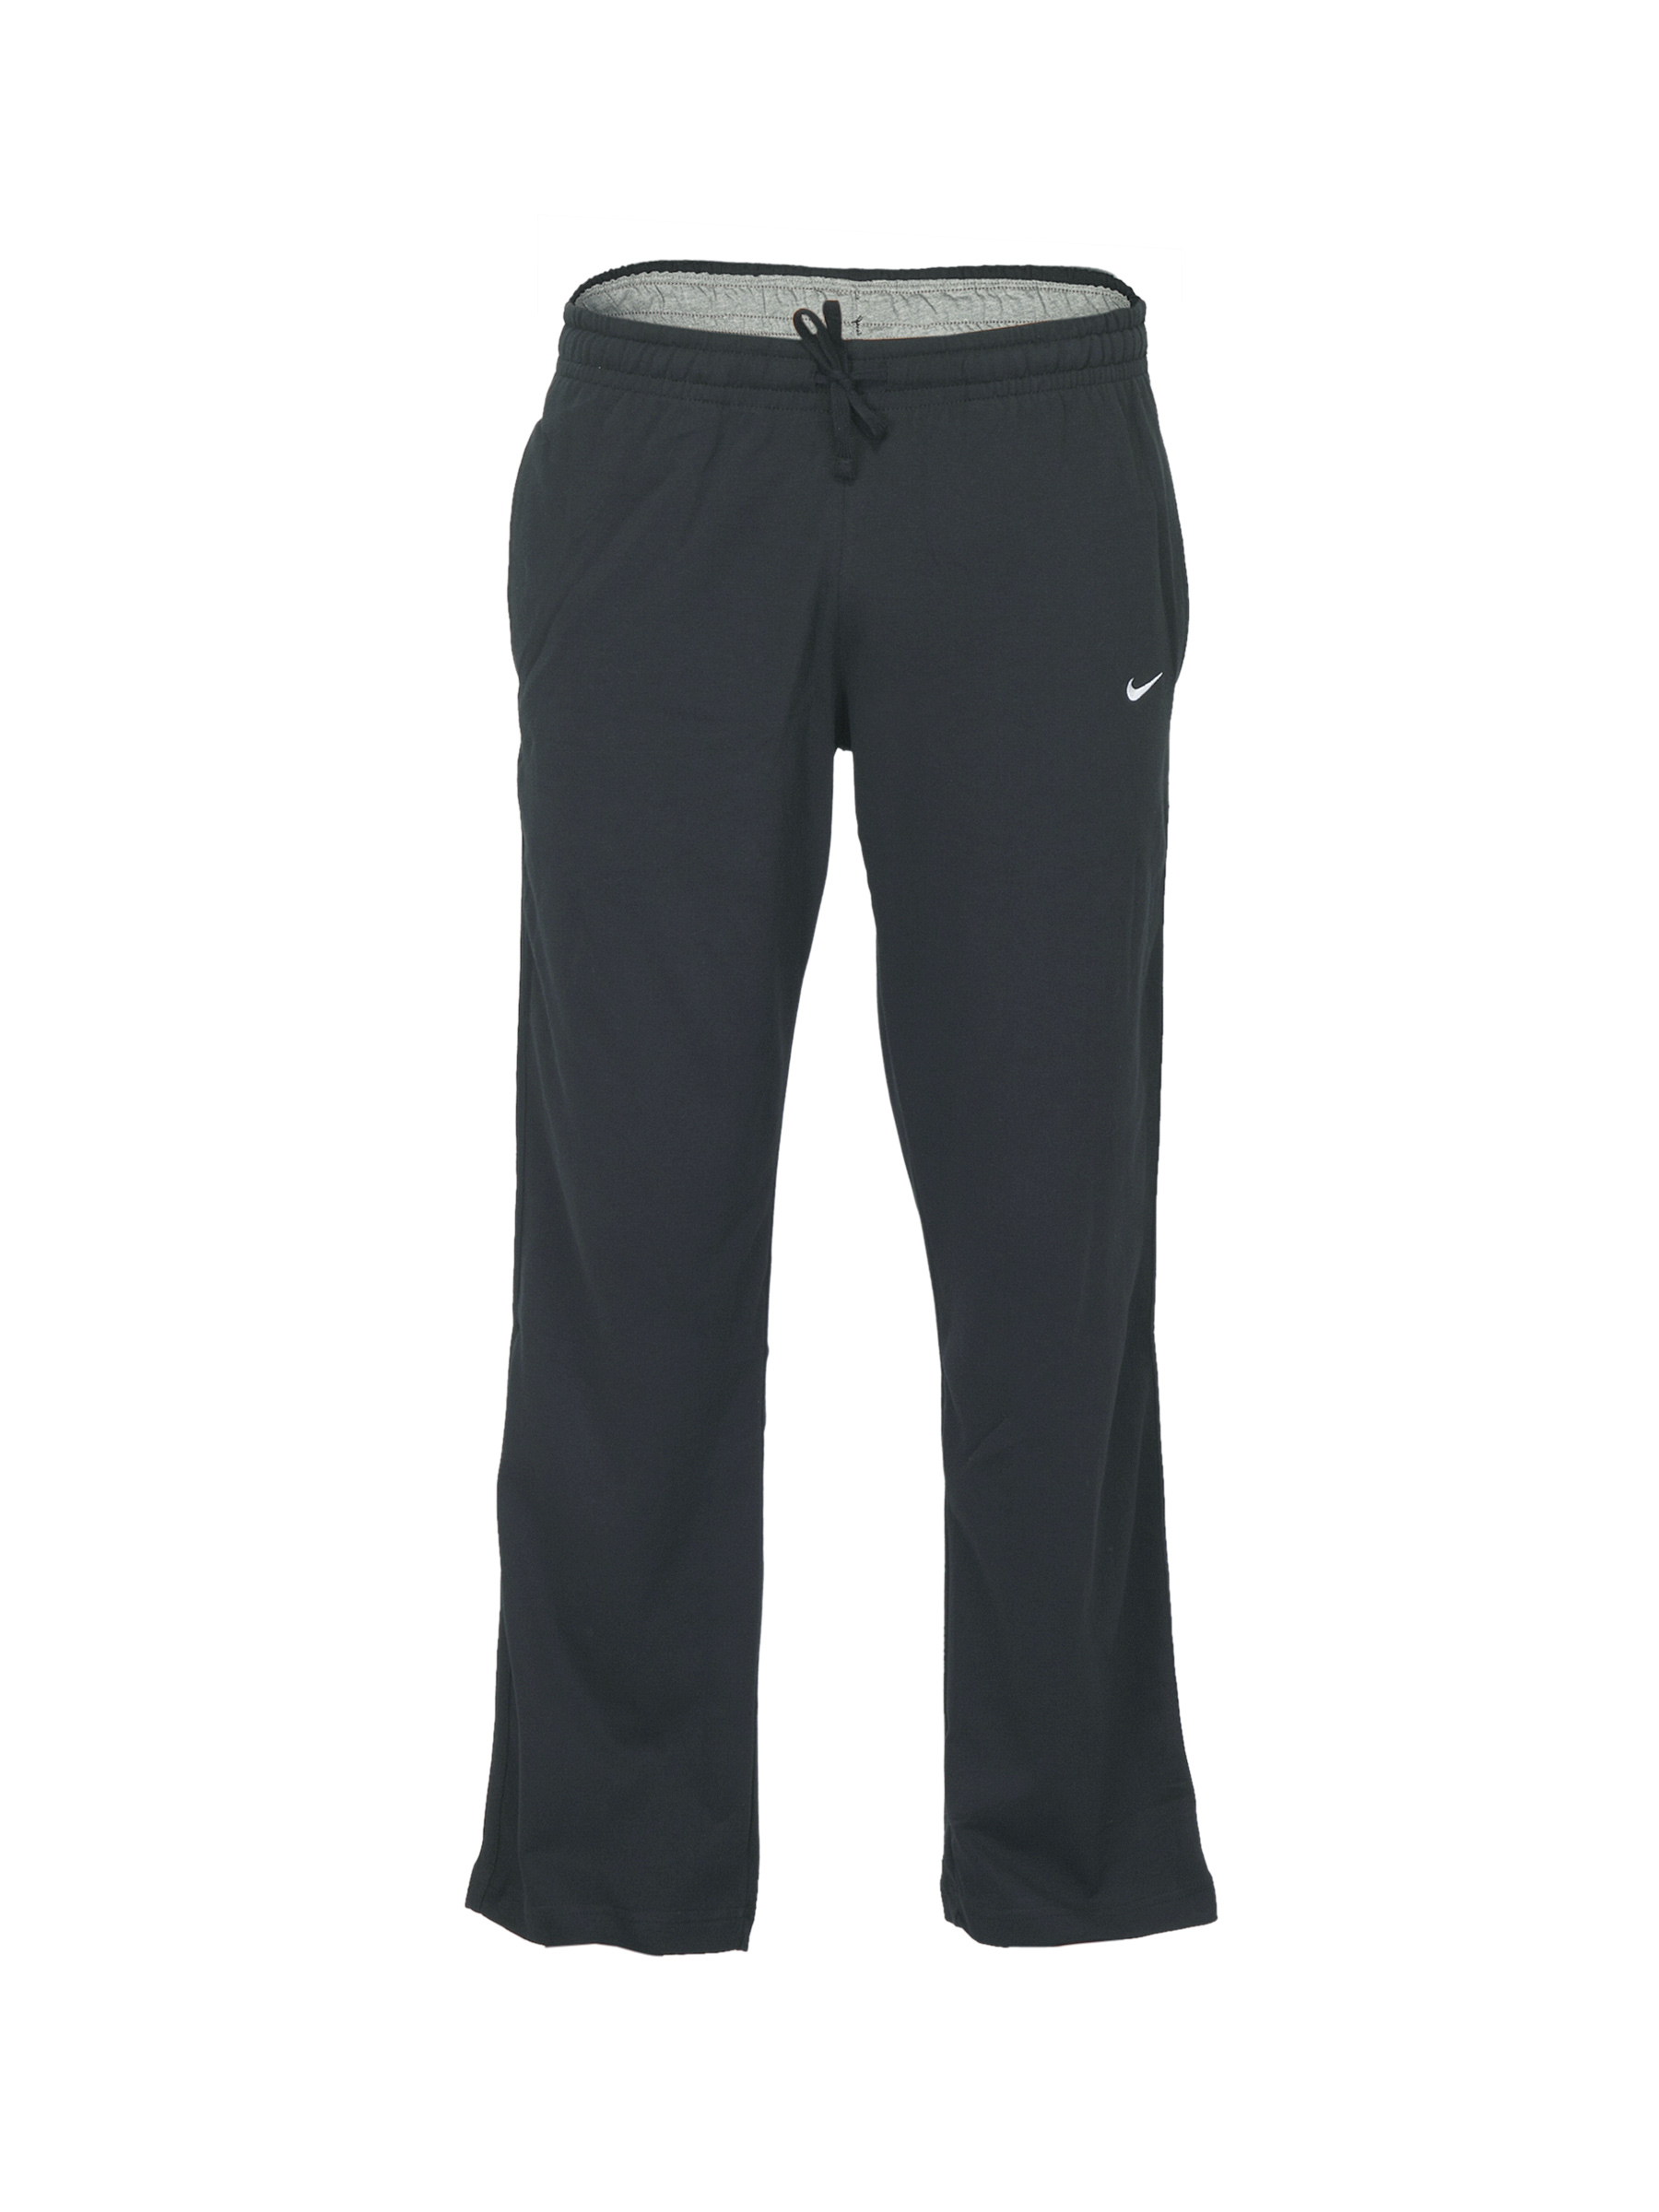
Nike Men Classic Jersey Black Track Pants
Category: Apparel / Bottomwear / Track Pants
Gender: Men
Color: Black
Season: Summer 2012
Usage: Casual